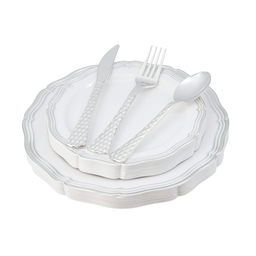
Label: plastic